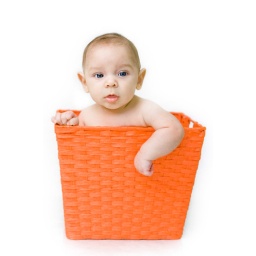
Baby boy in the red basket